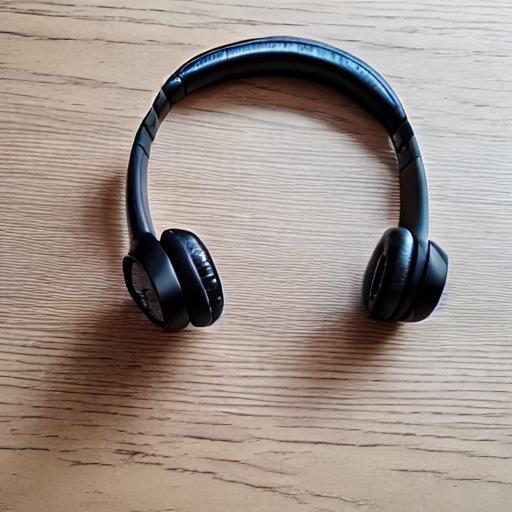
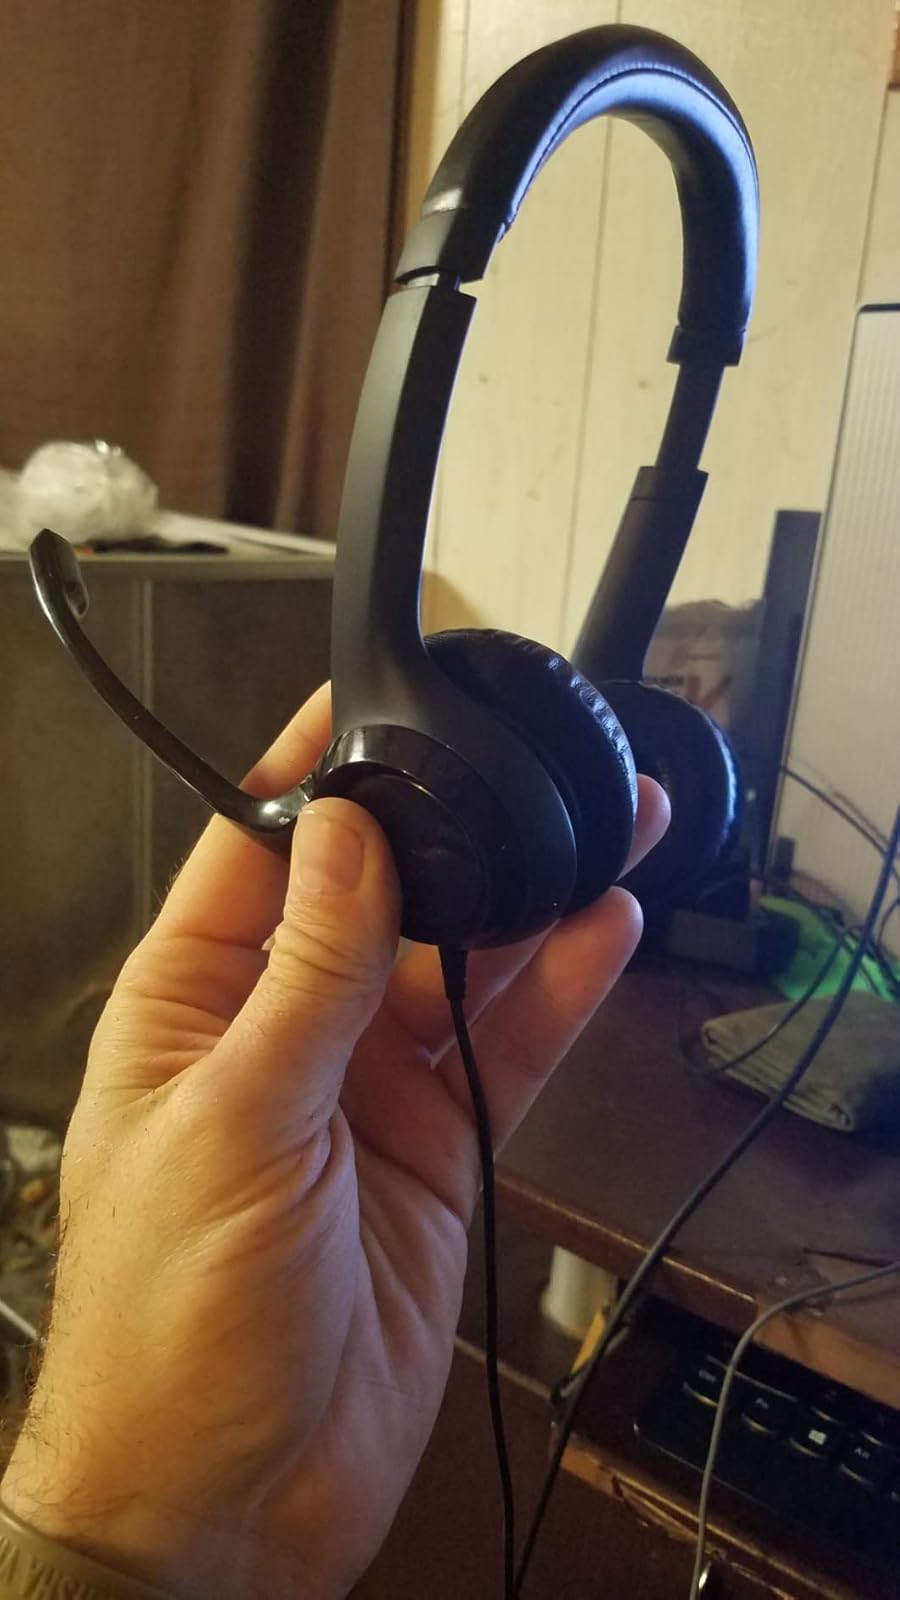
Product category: headphones
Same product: no